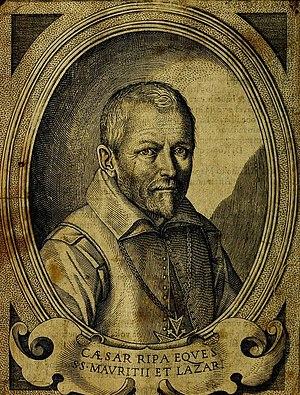
L'iconographie est l'ensemble des représentations d'un même sujet ou autour d'un même thème dans les œuvres appartenant aux arts visuels. L'iconographie est aussi une branche de l'histoire de l'art qui étudie l'identification, la description et l'interprétation du contenu des images : les sujets représentés, les compositions et les détails particuliers utilisés pour le faire, et d'autres éléments qui sont distincts du style artistique.